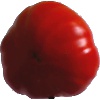
Label: Tomato 3